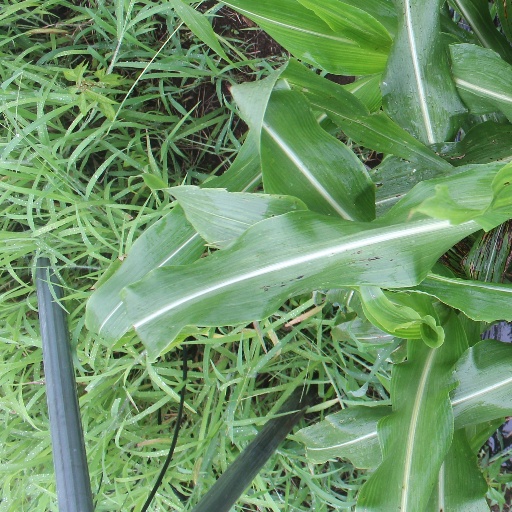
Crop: sorghum